Jose W. Diokno

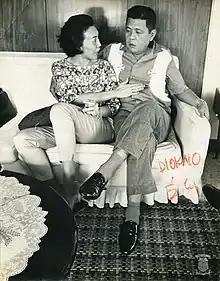
Diokno with wife Carmen

Diokno was the youngest son and the sixth of eight children, and had some half-siblings from Ramón's first spouse, Martha Fello Diokno, who died years before the birth of Diokno. Diokno grew up at 48 Alhambra Street, Ermita, Manila and was baptized at Ermita Church on September 3, 1922.